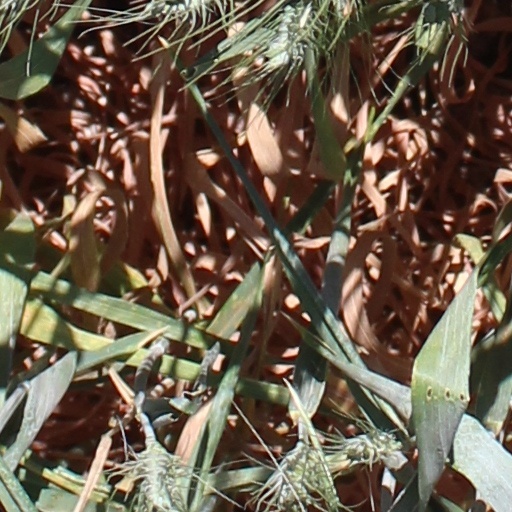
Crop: wheat